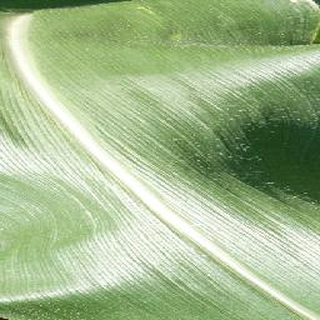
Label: healthy_corn